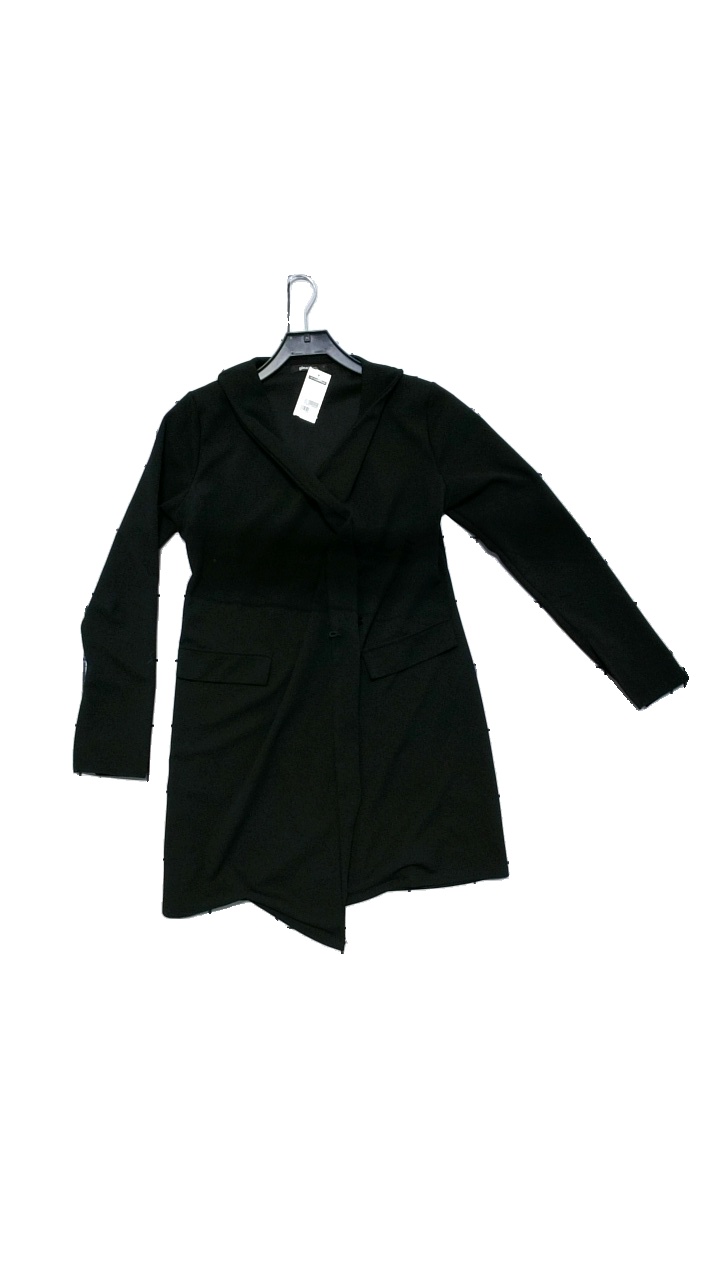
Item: Blazer (Ladies)
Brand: Gina Tricot
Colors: Black
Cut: Regular, Long
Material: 95% polyester, 5% elastane
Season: All
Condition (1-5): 5
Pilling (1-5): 4
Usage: Reuse
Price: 100-150